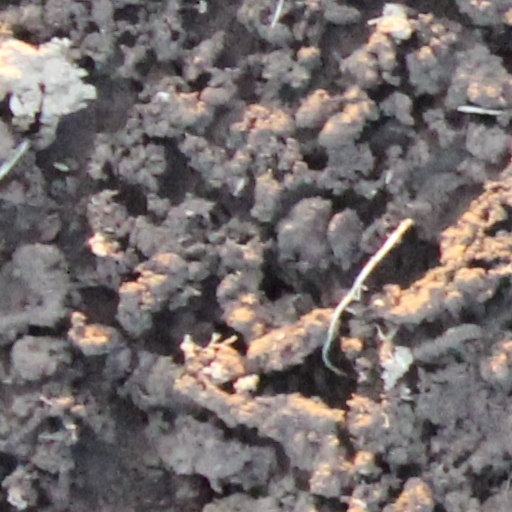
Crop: wheat